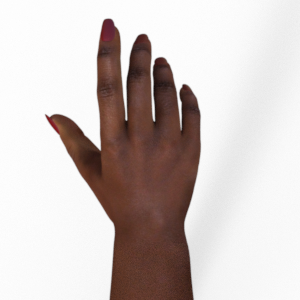
Label: paper